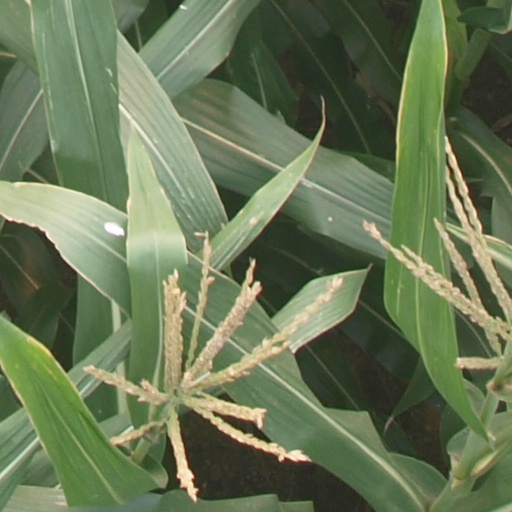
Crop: maize; corn